Kings County Courthouse (California)

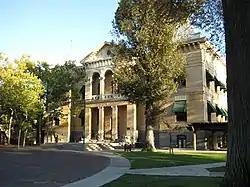
Kings County Courthouse

The Kings County Courthouse was erected after Kings County, California was formed; it opened in 1896. Constructed in an eclectic mix of styles in a park in the center of Hanford, it was expanded in 1914. The building served as the county's courthouse until 1976 when it was replaced by the new Kings County Government Center on West Lacey Boulevard.